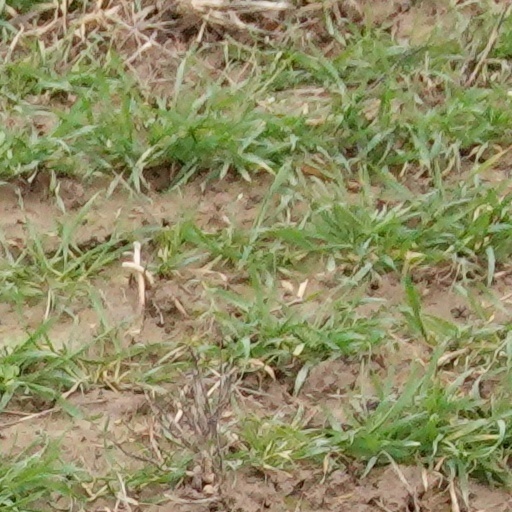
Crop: wheat